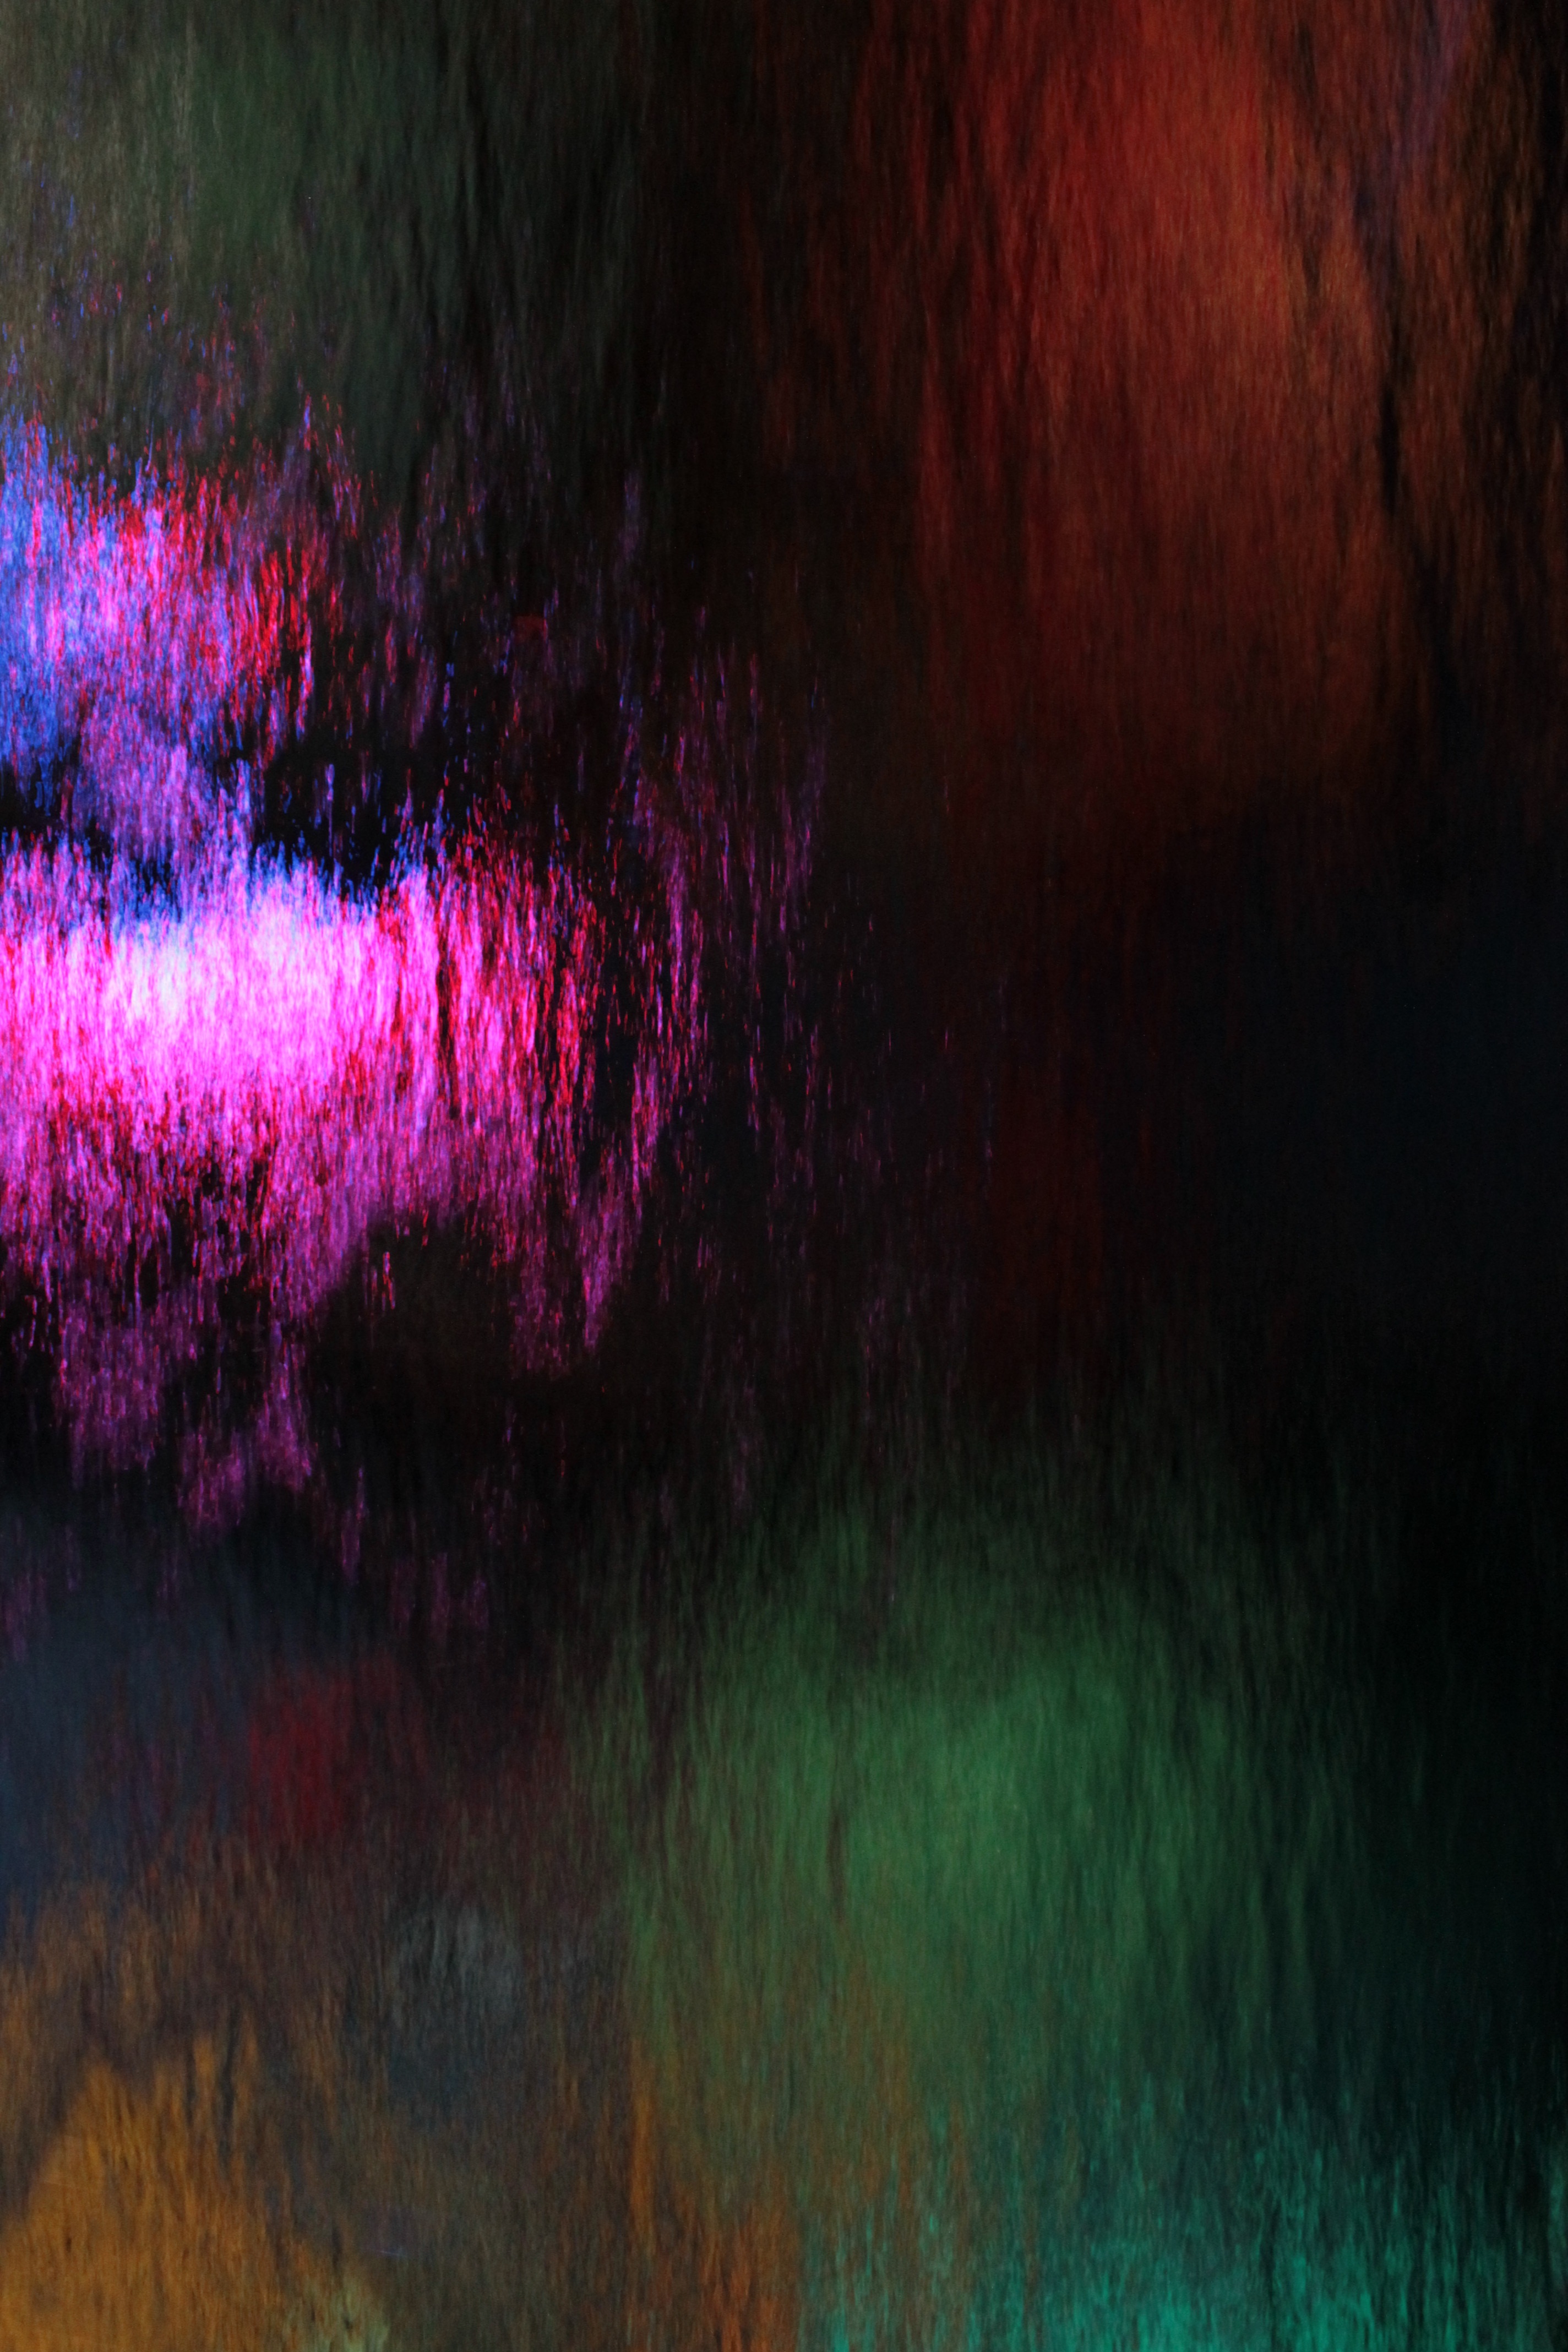
water, light, abstract, texture, reflection, color, artistic, darkness, blurred, lights, colours